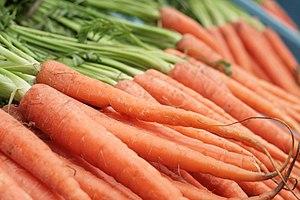
L'orange est un champ chromatique de couleurs vives qui, sur le cercle chromatique, prennent place entre le rouge et le jaune.